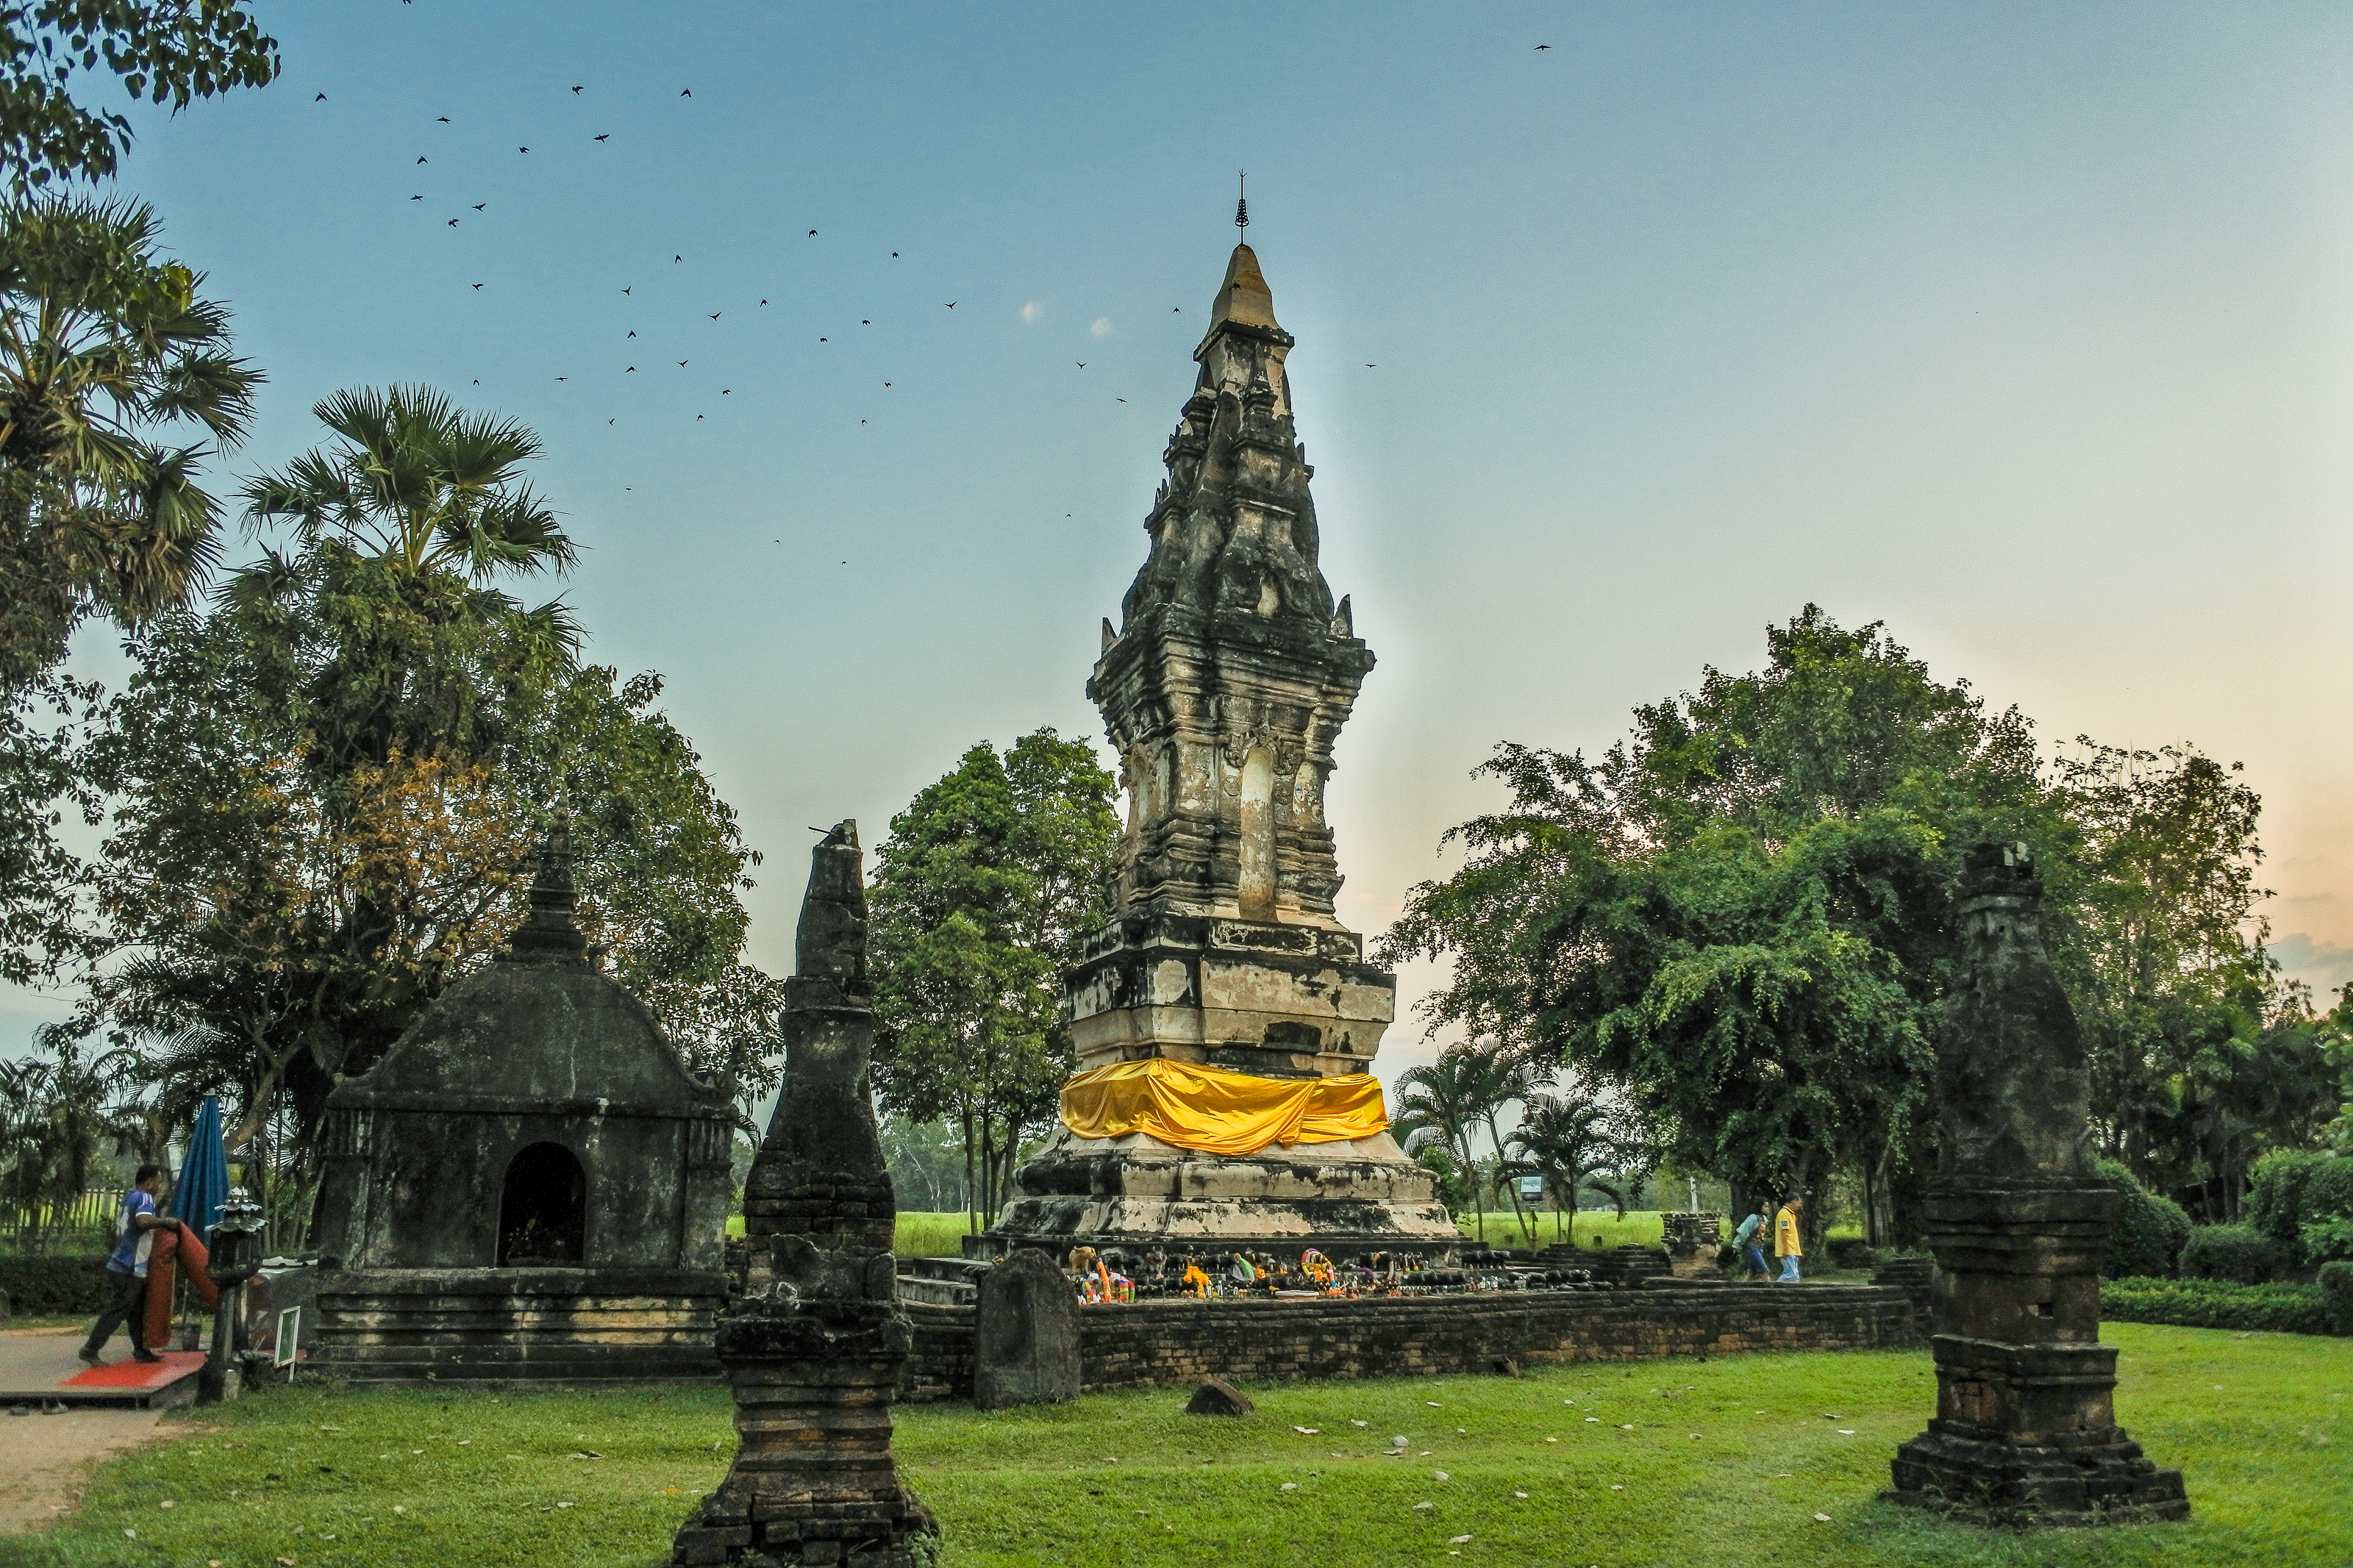
relic, chedi, legend, tourism, yasothon, building, mother, phra, buddha, thailand, kao, brick, enshrine, landmark, pra, sacred, architecture, tower, murder, thad, holy, old, tat, asia, asian, pha, northeast, thai, history, wat, buddhism, kill, rice, ancient, structure, stupa, hunger, kong, religion, pagoda, lunchbox, culture, buddhist, farmer, khao, temple, travel, place of worship, sky, historic site, hindu temple, tree, ancient history, tourist attraction, grass, cloud, plant, national historic landmark, vacation, fictional character, spire, statue